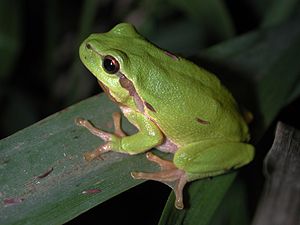
Løvfrø
Løvfrø (Hyla arborea)
Løvfrø (Hyla arborea)
Løvfrøen er en lille springpadde der findes i Europa, Asien og en del af Afrika. Den lever det meste af sit liv klatrende rundt på grene og blade af buske og træer. I Danmark yngler den i små solbeskinnede vandhuller i Østjylland, på Als, Lolland, Sydbornholm og Sønderjylland.